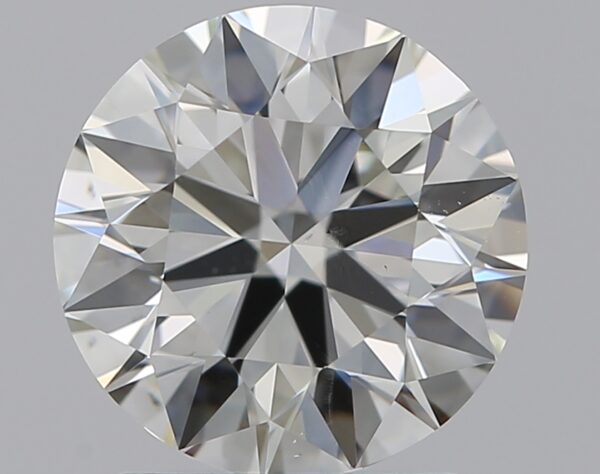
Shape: round
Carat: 1.6
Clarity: SI1
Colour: J
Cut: EX
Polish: EX
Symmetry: EX
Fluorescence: F
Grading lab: GIA
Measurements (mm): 7.44 x 7.49 x 4.63